Overlapping circles grid

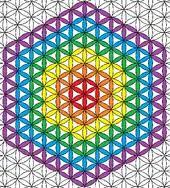
This pattern can be extended indefinitely, seen here with hexagonal rings of 1, 7, 19, 37, 61, 91 circles...

The triangular lattice form, with circle radii equal to their separation is called a seven overlapping circles grid. It contains 6 circles intersecting at a point, with a 7th circle centered on that intersection.